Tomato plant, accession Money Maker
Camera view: horizontal (90 deg, fisheye); turntable rotation: 120 degrees
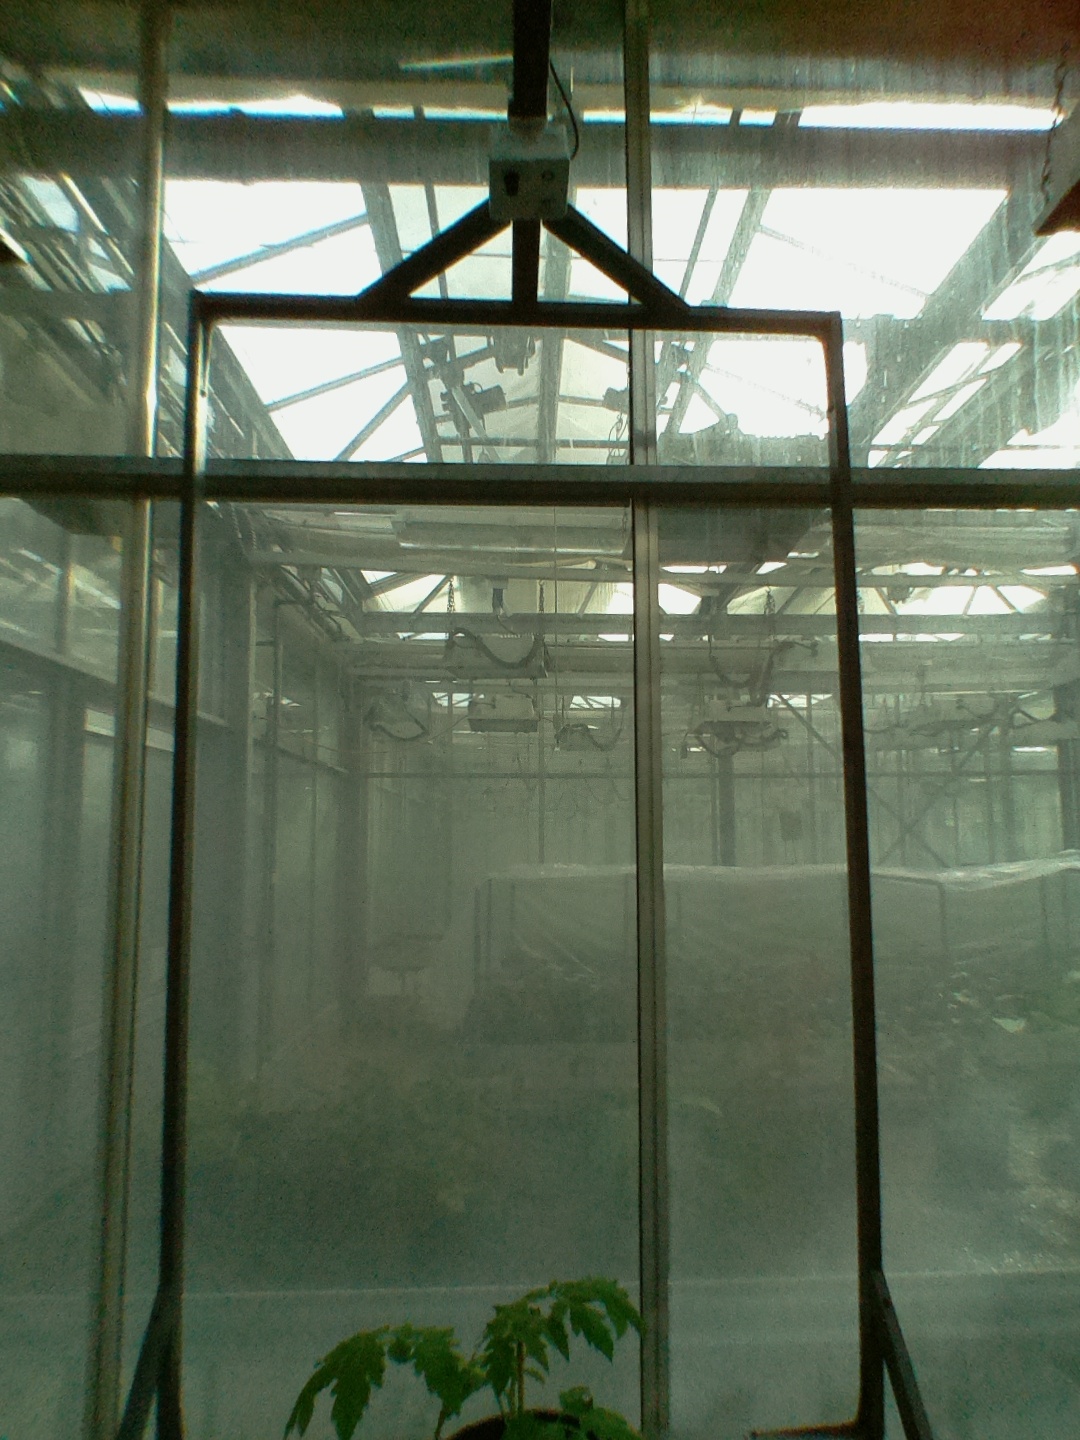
BBCH growth stage 13: 6 of true leaves visible